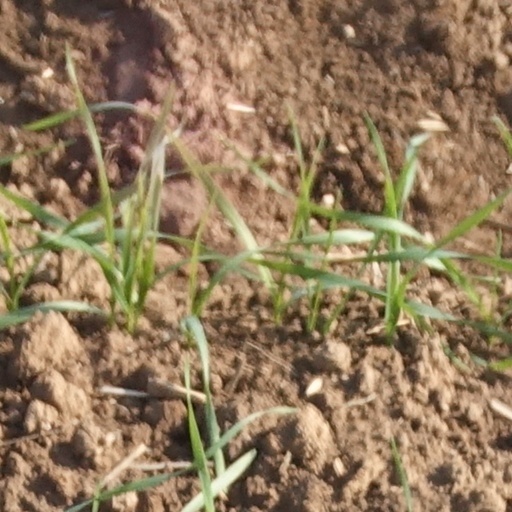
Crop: wheat